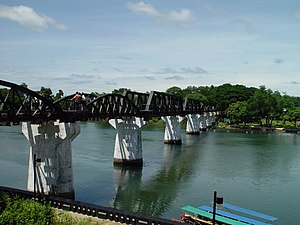
Broen over floden Kwai
Broen over floden Kwai er en engelsk krigsfilm om 2. verdenskrig fra 1957. Den er finanseret af amerikanske interesser og er baseret på den franske forfatter Pierre Boulles bog: Le Pont de la Rivière Kwaï. Den er instrueret af David Lean og har Alec Guinness, Sessue Hayakawa, Jack Hawkins og William Holden i hovedrollerne. Den blev filmet primært i Ceylon nu Sri Lanka nær Kitulgala med ganske få scener i England. Det er en meget britisk krigsfilm; den amerikanske skuespiller William Holden er kun med for at give filmen en bredere appel specielt i Amerika og for at tilgodese dem, som finanserede filmen. De kvindelige bærere blev tilføjet for at der skulle være et større kvindeligt islæt.